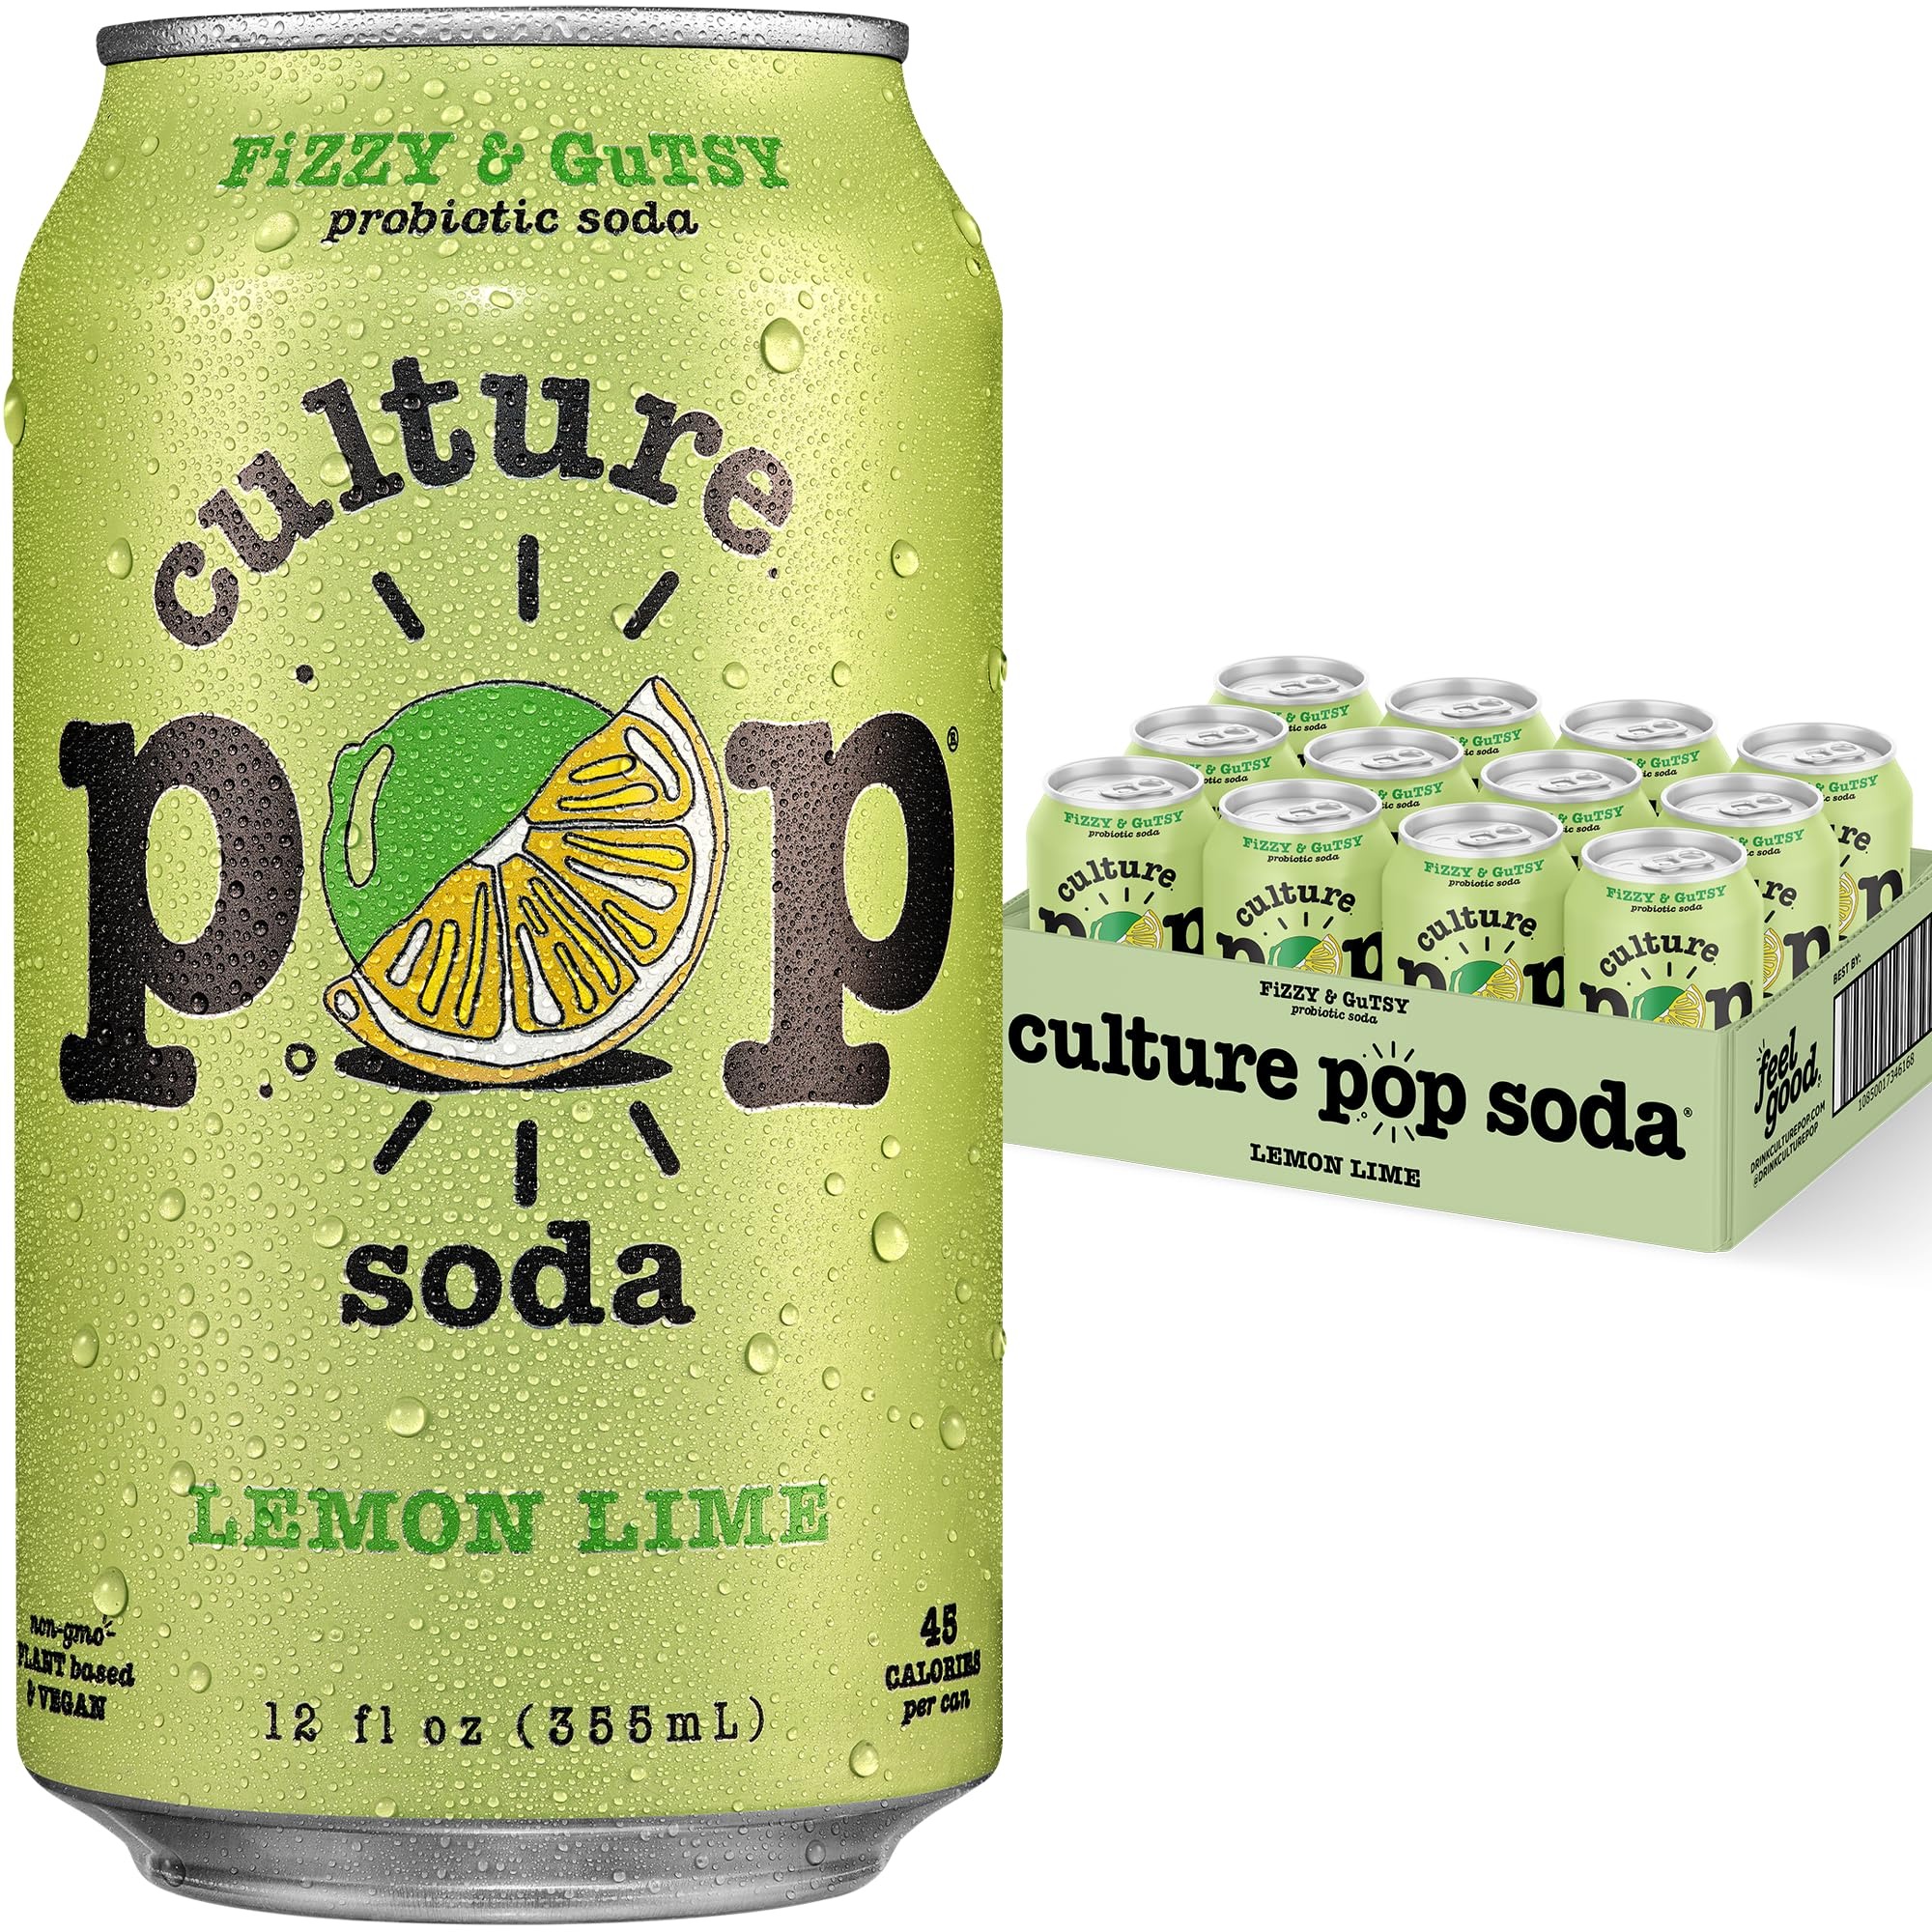
Item Name: Culture Pop Soda, Lemon Lime, Probiotic Low Sugar Soda, Sparkling Juice Alternative, Non-GMO, Kosher, Gluten-Free, No Stevia (12pk)
Bullet Point 1: Refreshingly Zesty: Double the zest, double the fun. Refreshing & totally crushable, think sprite but so much better. Zesty lime & bright lemon juice with a hint of cardamom.
Bullet Point 2: A Refreshingly Simple Soda: More flavorful than a seltzer but much less sweet than traditional colas or fruit sodas, our soda pack of 12 is sweetened only with fruit juice, no refined sugar or high-intensity sweeteners.
Bullet Point 3: Gut You Feelin’ Good: Each probiotic soda contains billions of CFUs of live probiotics at the time of canning. Each 12 oz can is 45-50 calories, 8-11g total sugar, plant-based, kosher, non-GMO, vegan, gluten-free. Contains no stevia or artificial sweeteners for a delicious, real flavor.
Bullet Point 4: Why Probiotic Soda? Enjoy a refreshing, better-for-you soda with added benefits for your body. Our probiotic drinks serve as a tasty alternative to kombucha, soft drinks, soda pop, and sugary sports drinks.
Bullet Point 5: No fridge? No problem! Culture Pop is shelf-stable and can be stored at ambient temperatures. Our probiotic remains viable under a wide temperature and pH range, via stability testing, the probiotics that we use experienced virtually no loss of colony-forming units (CFU) over 24 months when stored at room temperature (25°C). This allows you to keep some of the drinks in your fridge and the rest in your pantry!
Value: 144.0
Unit: Fl Oz

Price: 29.99